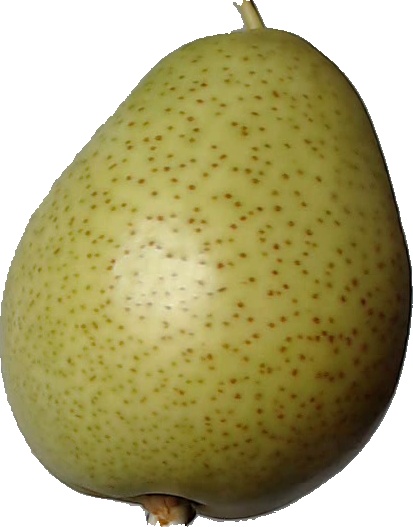
Label: pear_1